Luis A. Seco

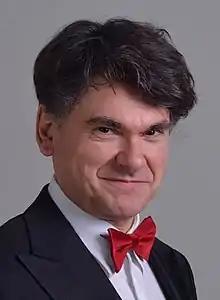
Luis A. Seco

Luis A. Seco is a Spanish economist and mathematician who is the director of Canadian based RiskLab, a global-based laboratory headquartered in Toronto that conducts research in financial risk management. Seco is also president and CEO of Sigma Analysis & Management Ltd.